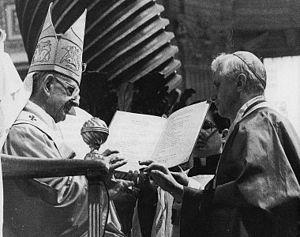
Romano Guardini, né le 17 février 1885 à Vérone et mort le 1ᵉʳ octobre 1968 à Munich, est un prêtre catholique, un théologien et un philosophe de la religion.
Joseph Aloisius Ratzinger, né le 16 avril 1927 à Marktl, dans l'État libre de Bavière, en Allemagne, est un prélat et théologien catholique allemand, élu pape le 19 avril 2005 sous le nom de Benoît XVI. En qualité d'évêque de Rome, il est le 265ᵉ pape de l'Église catholique jusqu’à sa renonciation en 2013.